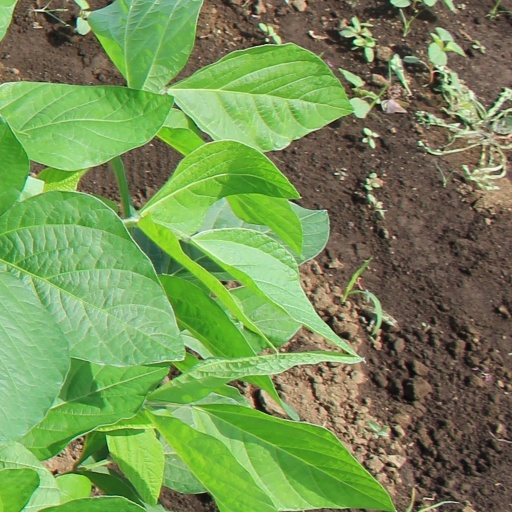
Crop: soybean